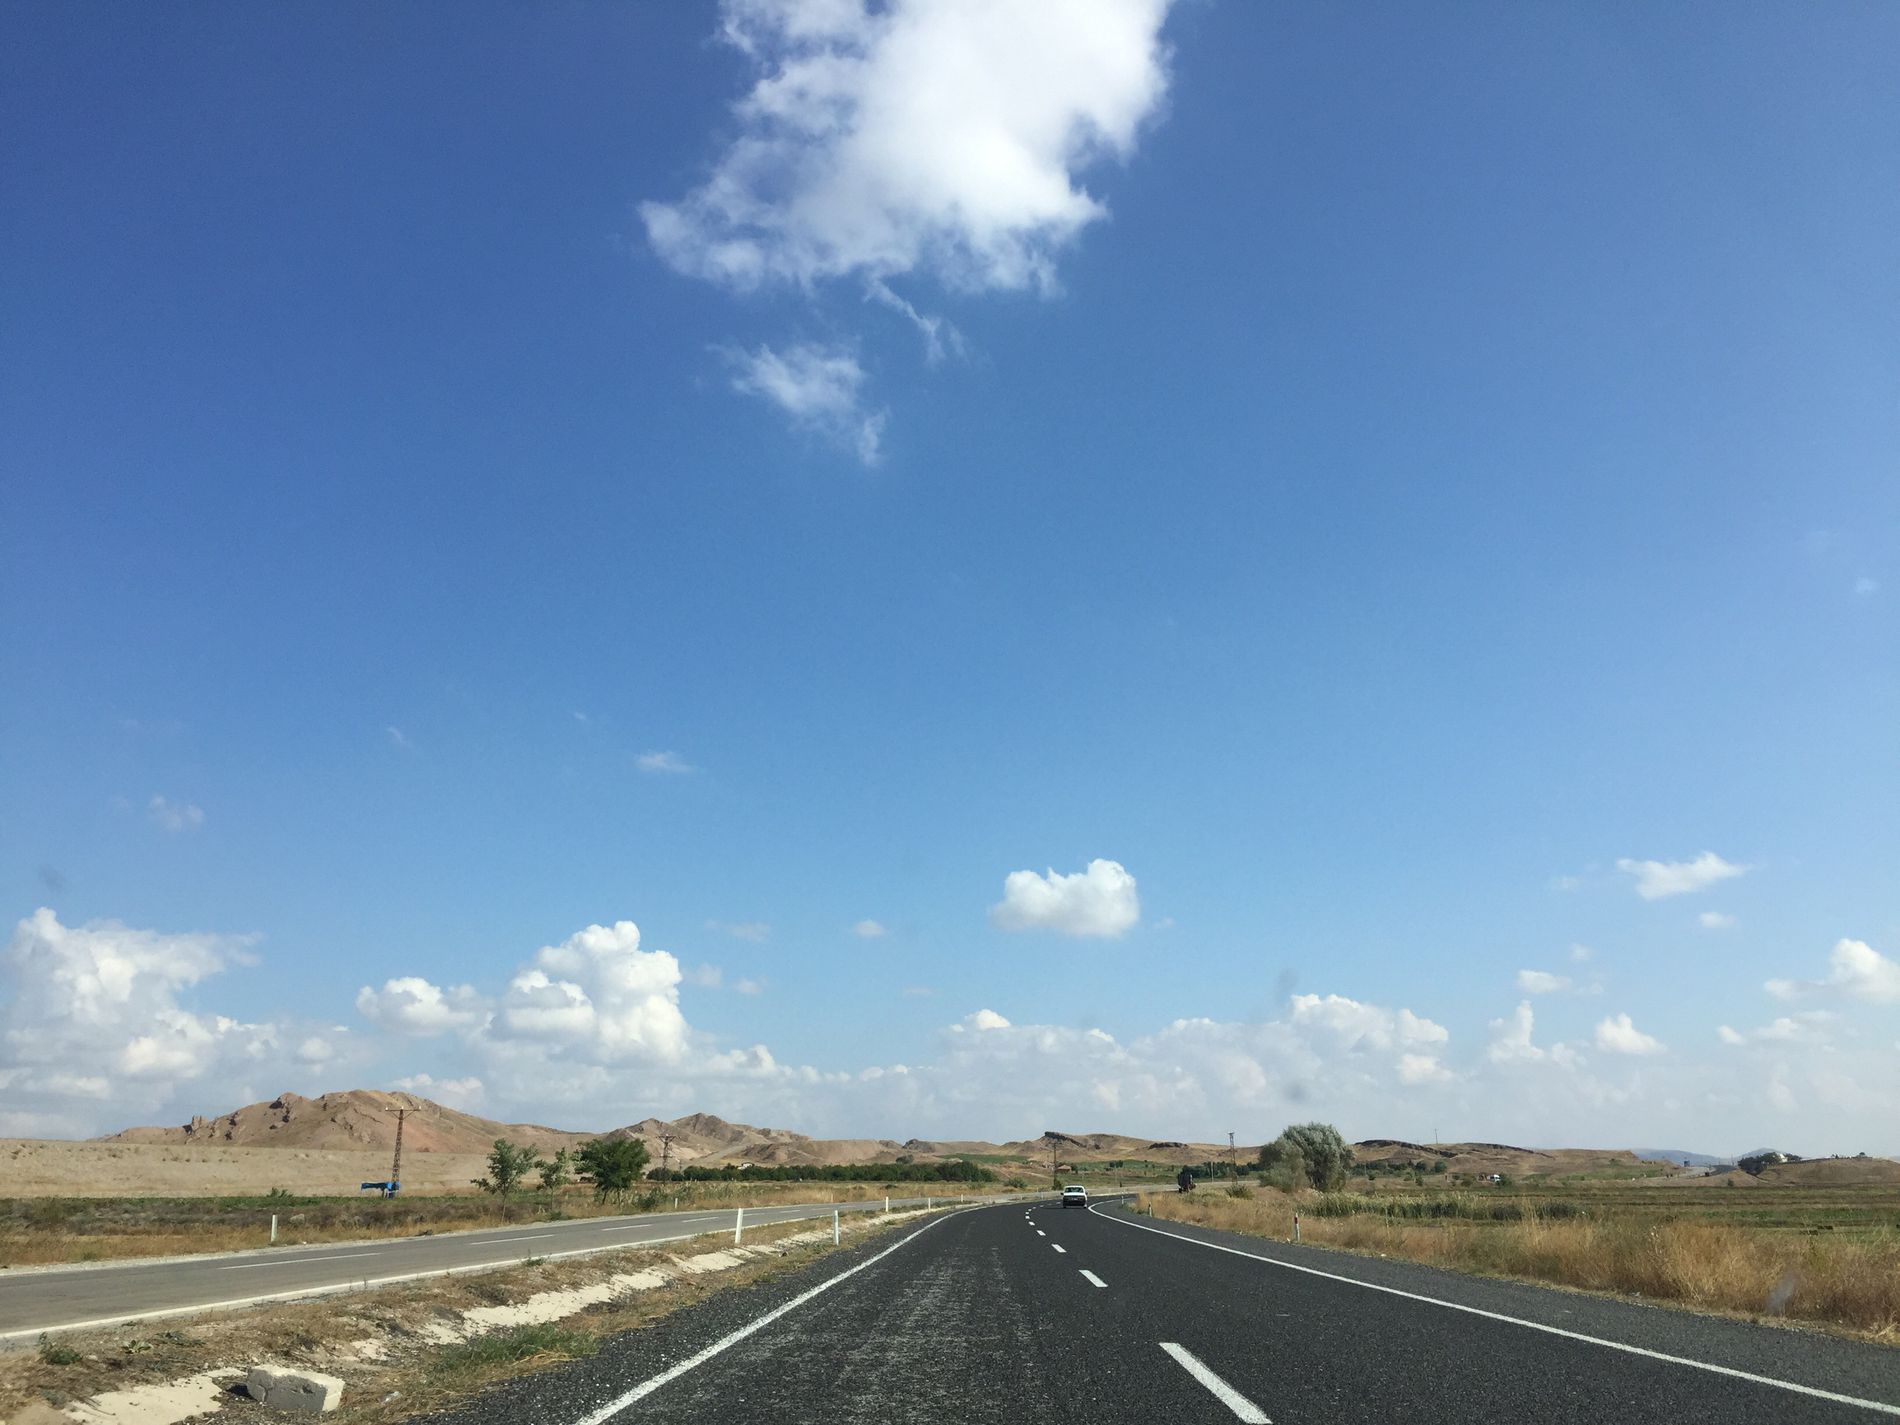
A landscape road with the sky above
Image of a two-sided landscaped road starting with greenery, then desert. The sky is cloudy but yet clear and there is a car traveling on the road.
Nature photography for asphalt landscape road during daylight. The road is double-sided by greenery then desert, the sky is blue with some clouds and there is a distant white car traveling on the road. It's an eye-level shot and the atmosphere is calm.
Labels: Road, Freeway, Nature, Outdoors, Sky, Highway, Tarmac, Cloud, Cumulus, Weather, Car, Transportation, Vehicle, Landscape, Horizon, Scenery, City, Street, Urban, Land, Cloudy sky, Landscape road
Camera: Apple iPhone 6
Lens: iPhone 6 back camera 4.15mm f/2.2
Aperture: F2.2
Exposure: 1/2083 sec
ISO: 32
Focal length: 4.15